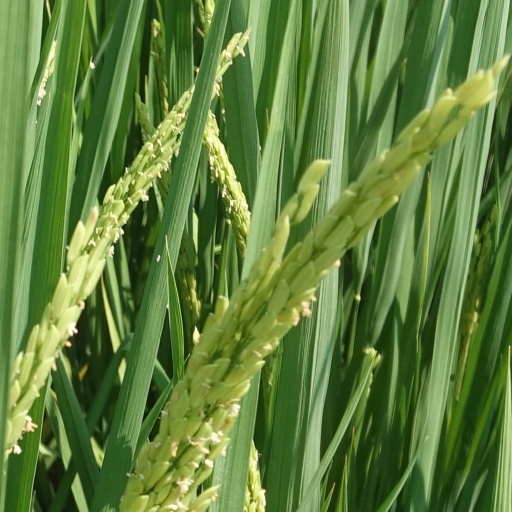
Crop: rice